Hüseyin Hüsnü Emir Erkilet

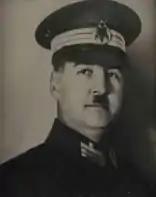

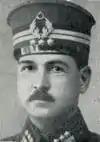
Hüseyin Hüsnü Emir Erkilet Pasha

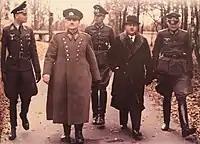
Hüseyin Hüsnü Emir Erkilet, a Retired Officer of the Turkish Army, and Ali Fuad Erden, the Chancellor of the Turkish Military Academy, are with 3 German Officers on the Eastern Front. October 31, 1941

Hüseyin Hüsnü Emir Erkilet (12 March 1883 – 2 April 1958) was an officer of the Ottoman Army and a general of the Turkish Army.